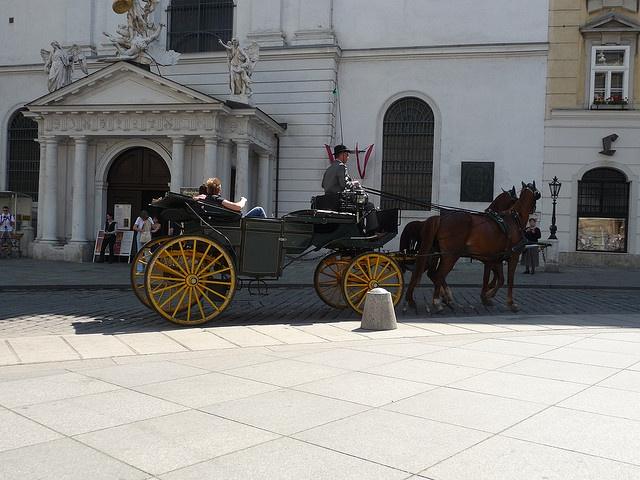
Horse-drawn carriage moves along street carrying two passengers
A couple sitting on the back of a horse drawn carriage.
A horse and carriage ride in an old town
People are riding in a horse drawn carriage with yellow wheels.
A man is giving horse drawn carriage rides to a couple.